Collette Dinnigan

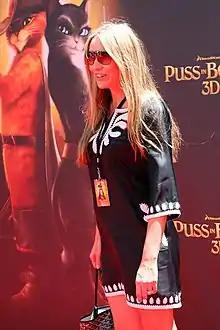
Collette Dinnigan at the "Puss in Boots" Australian premiere, in November 2011

Collette Mary Ann Dinnigan (born 24 September 1965) is an Australian fashion designer. Born in South Africa and raised in New Zealand, Dinnigan moved to Australia, where she worked for the Australian Broadcasting Corporation. She opened her own range in 1990, with the launch of a dry-clean only lingerie collection, and was the first Australian to launch a ready-to-wear collection, in Paris in 1995.